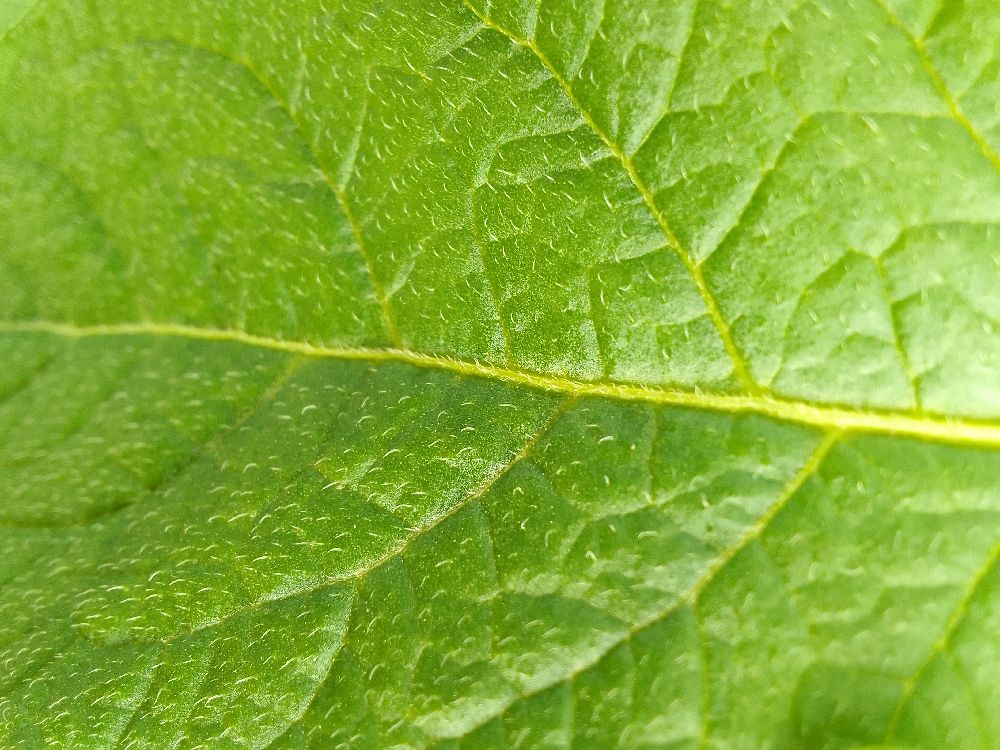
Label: Healthy